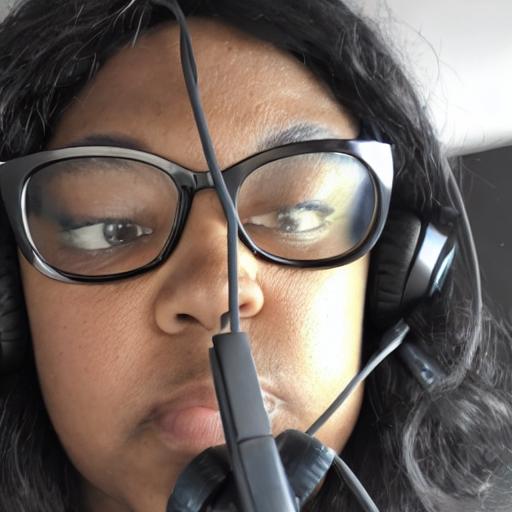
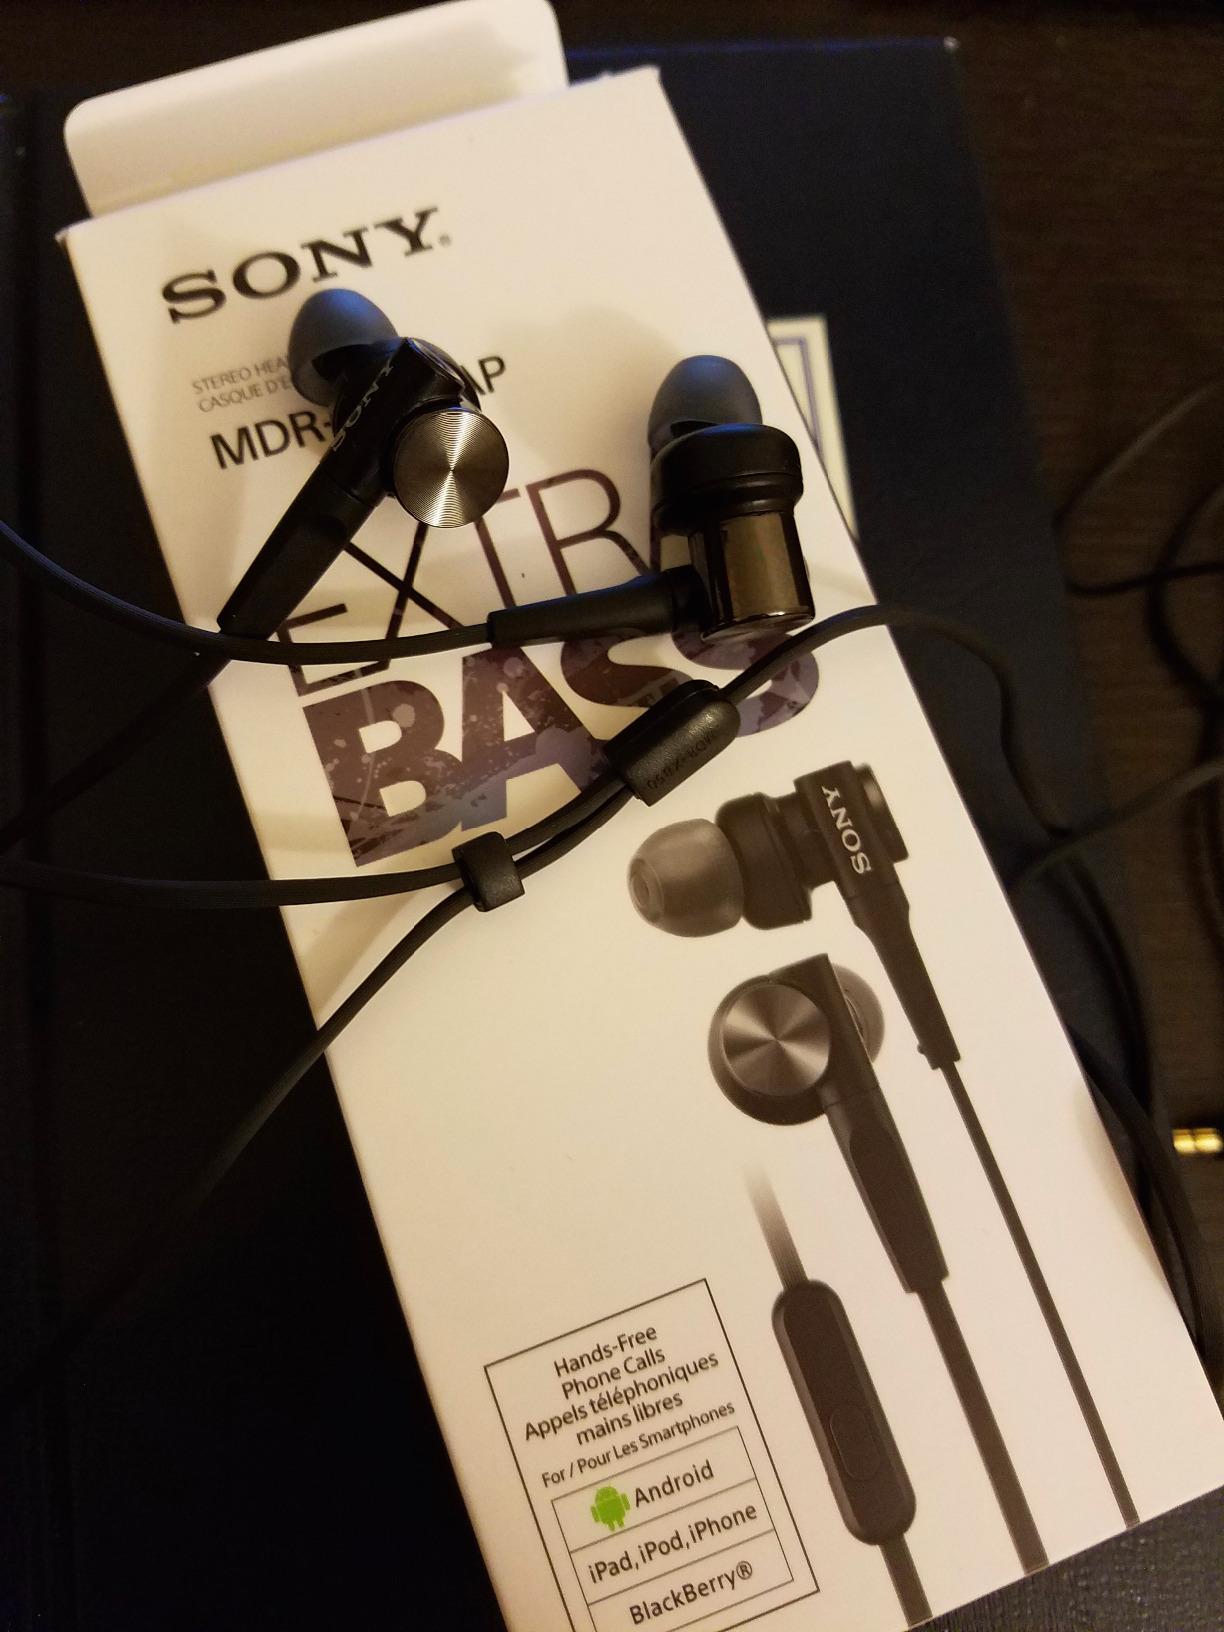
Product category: headphones
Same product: no